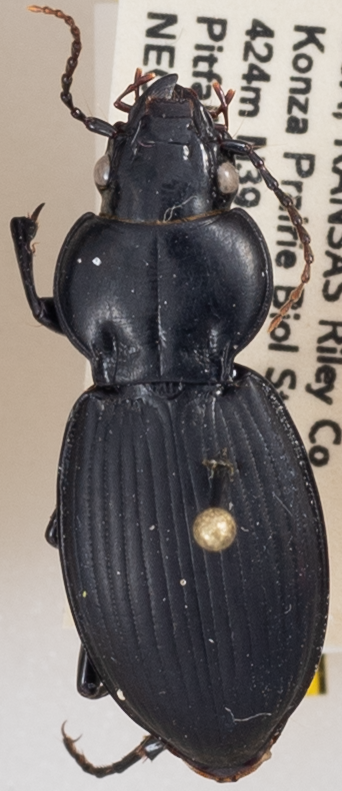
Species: Cyclotrachelus sodalis colossus
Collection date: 2019-06-17
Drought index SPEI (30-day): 0.746
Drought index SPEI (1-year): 1.69
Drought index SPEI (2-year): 0.26